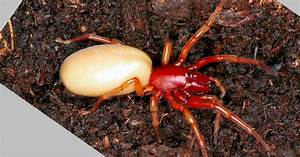
Label: ragno